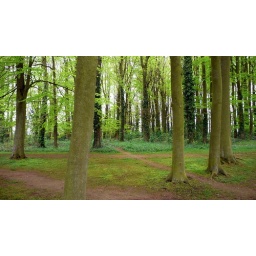
cross road in beech forest